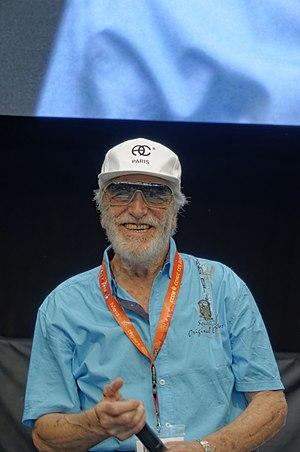
Riccardo Pizzuti est un acteur et cascadeur italien né le 28 mai 1934.